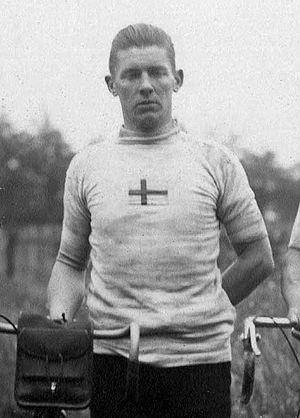
Ragnar Malm est un coureur cycliste suédois, médaillé lors des Jeux olympiques de 1912, 1920 et 1924.